Kevin Nealon

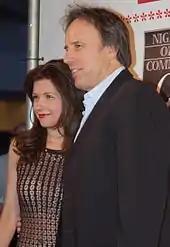
Nealon with wife Susan Yeagley in April 2011

Nealon was dating Jan Hooks when they were both hired by "Saturday Night Live". In 1989 he married Linda Dupree, a model and stuntwoman; they divorced in 2002. During this time, Nealon, who has been a vegetarian since 1989, became active in the animal rights movement; he has supported PETA, the Amanda Foundation, Farm Sanctuary, the Washington Wildlife Alliance, The Ark Trust's Genesis Awards, and also Meat Out.